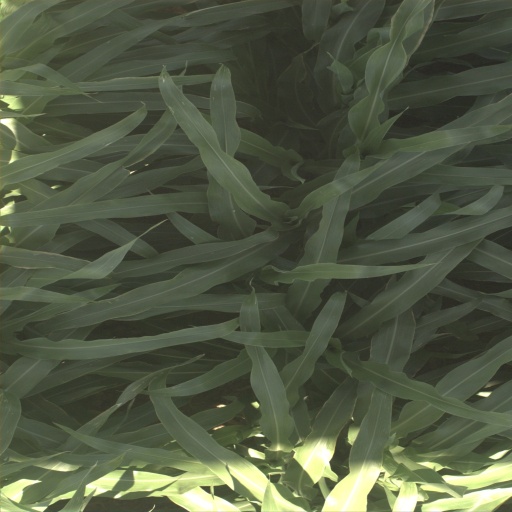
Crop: sorghum